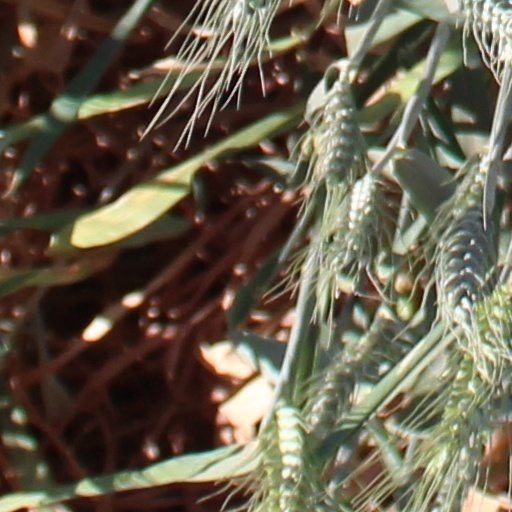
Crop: wheat